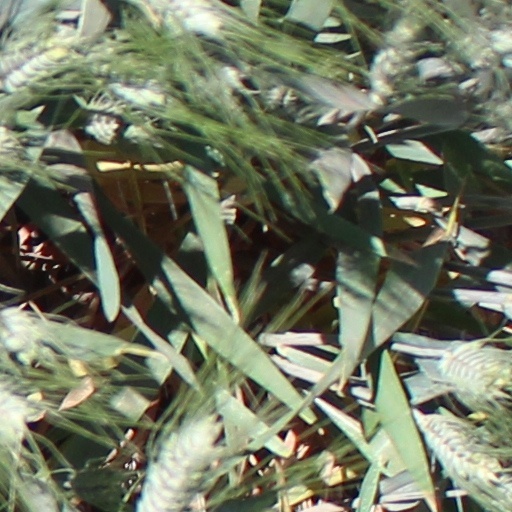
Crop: wheat